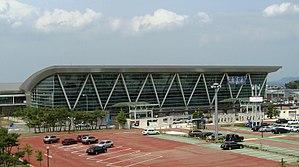
L'aéroport de Pohang est un aéroport à Pohang, en Corée du Sud.